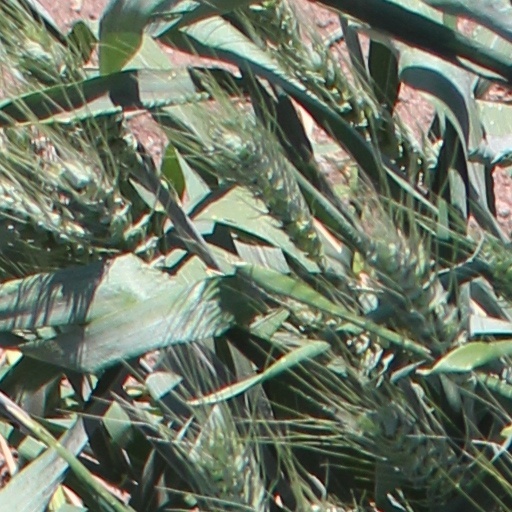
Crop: wheat